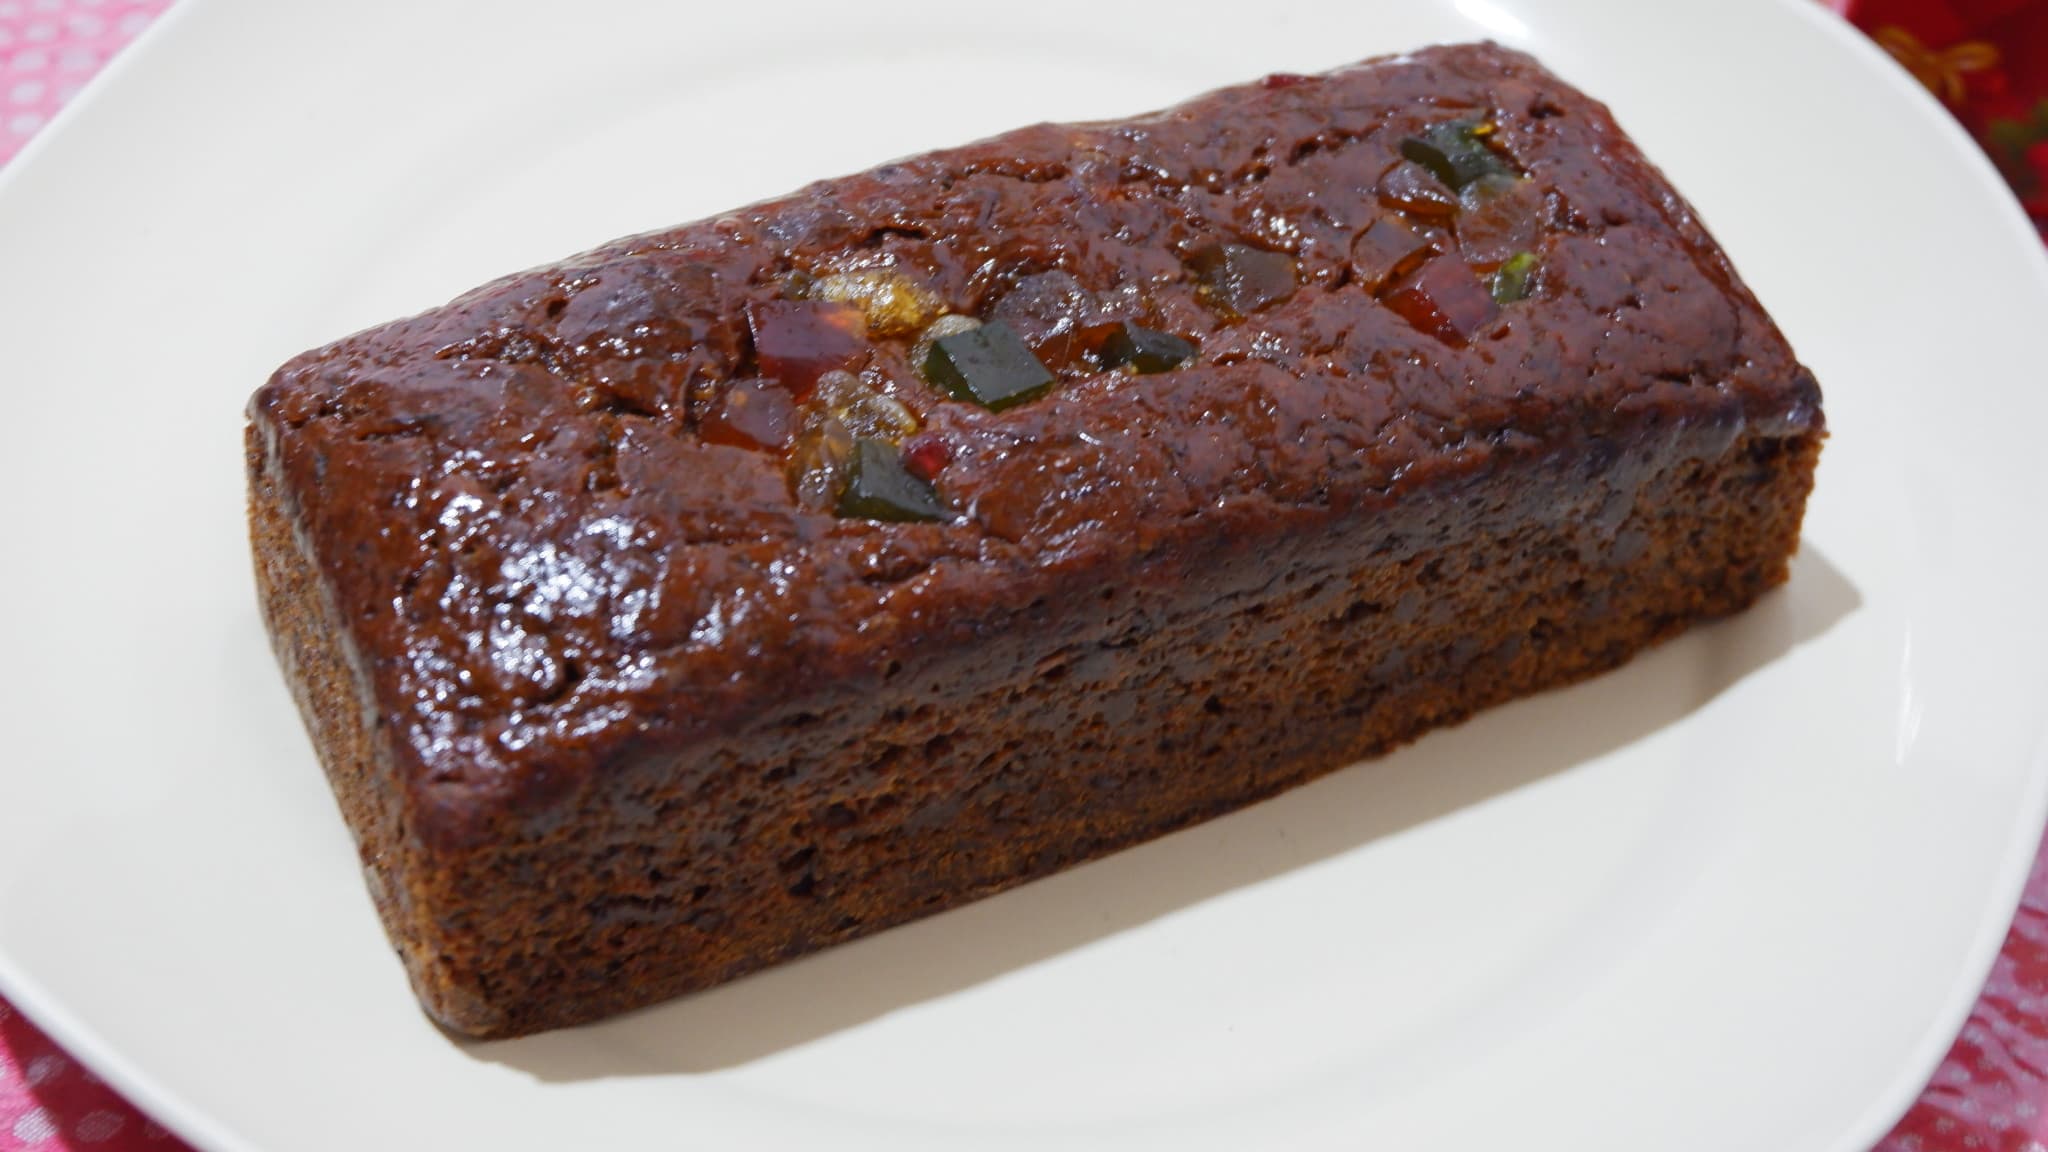
cake, food, ingredient, recipe, cuisine, Lekach, dish, baked goods, staple food, kuchen, produce, gluten, dessert, baking, sweetness, finger food, glaze, bread, chocolate, cooking, confectionery, tableware, snack, metal, Vasilopita, Cocoa solids, rum cake, parkin, pastry, semifreddo, magenta, snack cake, birthday cake